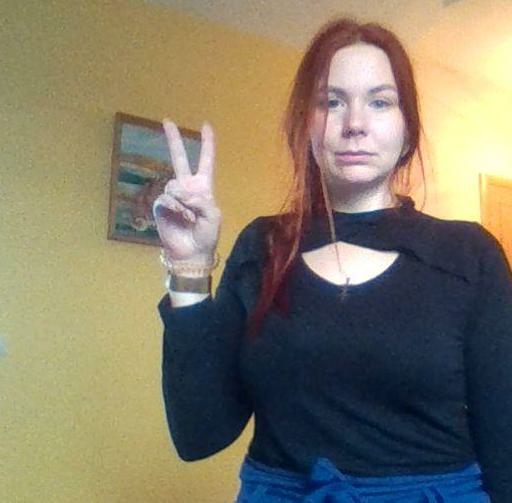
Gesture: peace